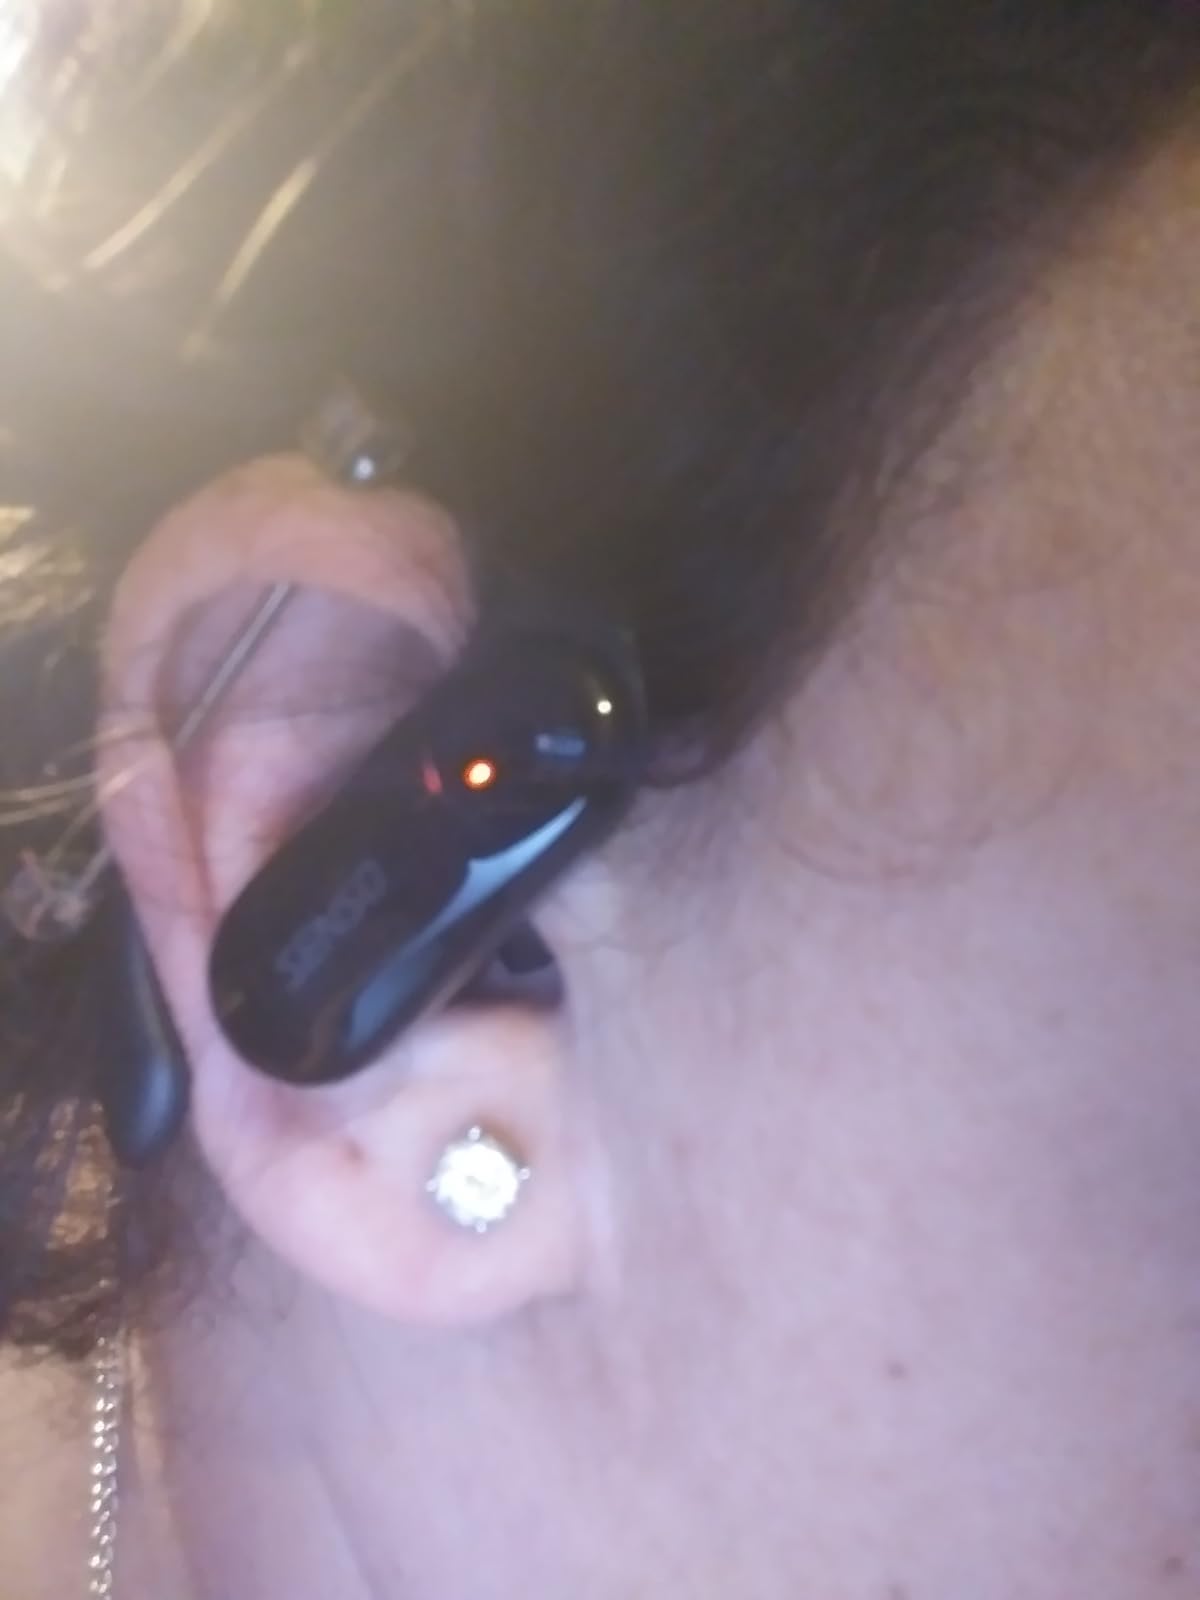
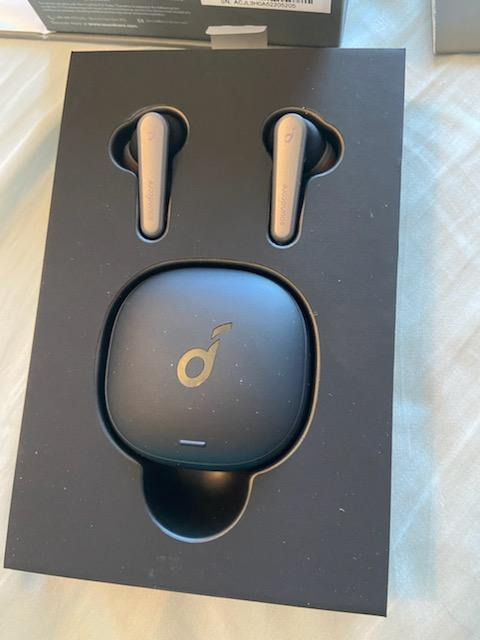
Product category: earbuds
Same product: no